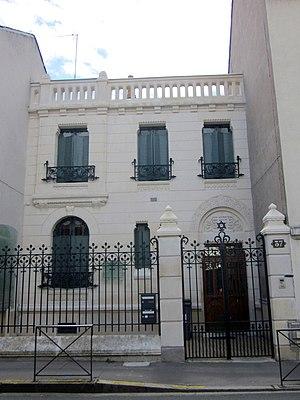
Façade de la synagogue de Tours, rue Parmentier, Tours, Indre-et-Loire, France
La synagogue de Tours est un lieu de culte juif situé au 37, rue Parmentier. Elle est inscrite à l'inventaire supplémentaire des monuments historiques.
Tours est une ville de l'Ouest de la France, sur les rives de la Loire et du Cher, dans le département d'Indre-et-Loire, dont elle est le chef-lieu. La commune est le chef-lieu de la métropole Tours Val de Loire et constitutive, avec son intercommunalité, de l’une des 22 métropoles françaises officielles.
Inventaire du patrimoine juif des régions du centre, partie Ouest : Bretagne ; Centre-Val-de-Loire ; Normandie ; Pays de la Loire, classé par région, départements et par lettre alphabétique de communes.